Strawberry Marshmallow

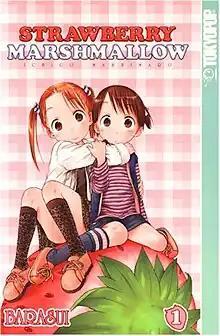
Volume 1 of the English version of the manga.

is a Japanese manga series written and illustrated by Barasui about the adventures of four elementary school girls and their older sister-figure. It began serialization in ASCII Media Works' manga magazine "Dengeki Daioh" in 2002. In 2005, the manga was adapted into an anime television series and a PlayStation 2 video game. Three original video animation (OVA) episodes were later released from February to April 2007. Another two-episode OVA project titled "Ichigo Mashimaro Encore" was released in 2009. The manga's tagline is "Cute is justice."